Hershey's Chocolate World

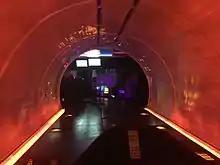
A memorable sequence from the Chocolate Tour ride, where cars travel inside a roaster with special effects

The rest of Hershey's Chocolate World contains various shops selling Hershey souvenirs and chocolate, and several counter service meal locations (Bake Shoppe, Hershey's Courtyard Food Court, and Hershey's Ice Cream Shop). The main candy store is one of the largest stores of its kind in the world selling Hershey's products including new items not widely released, and premium chocolate brands such as Scharffen Berger Chocolate.